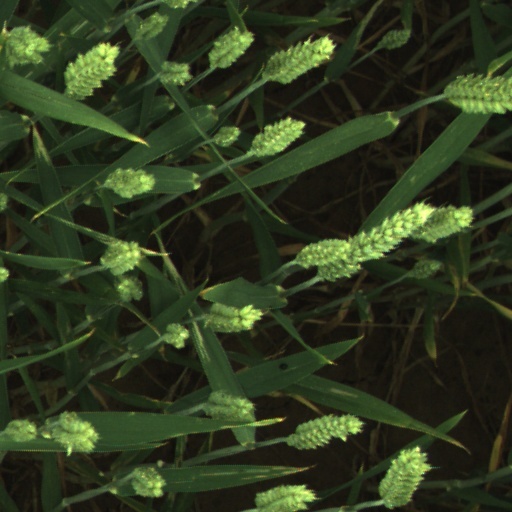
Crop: wheat